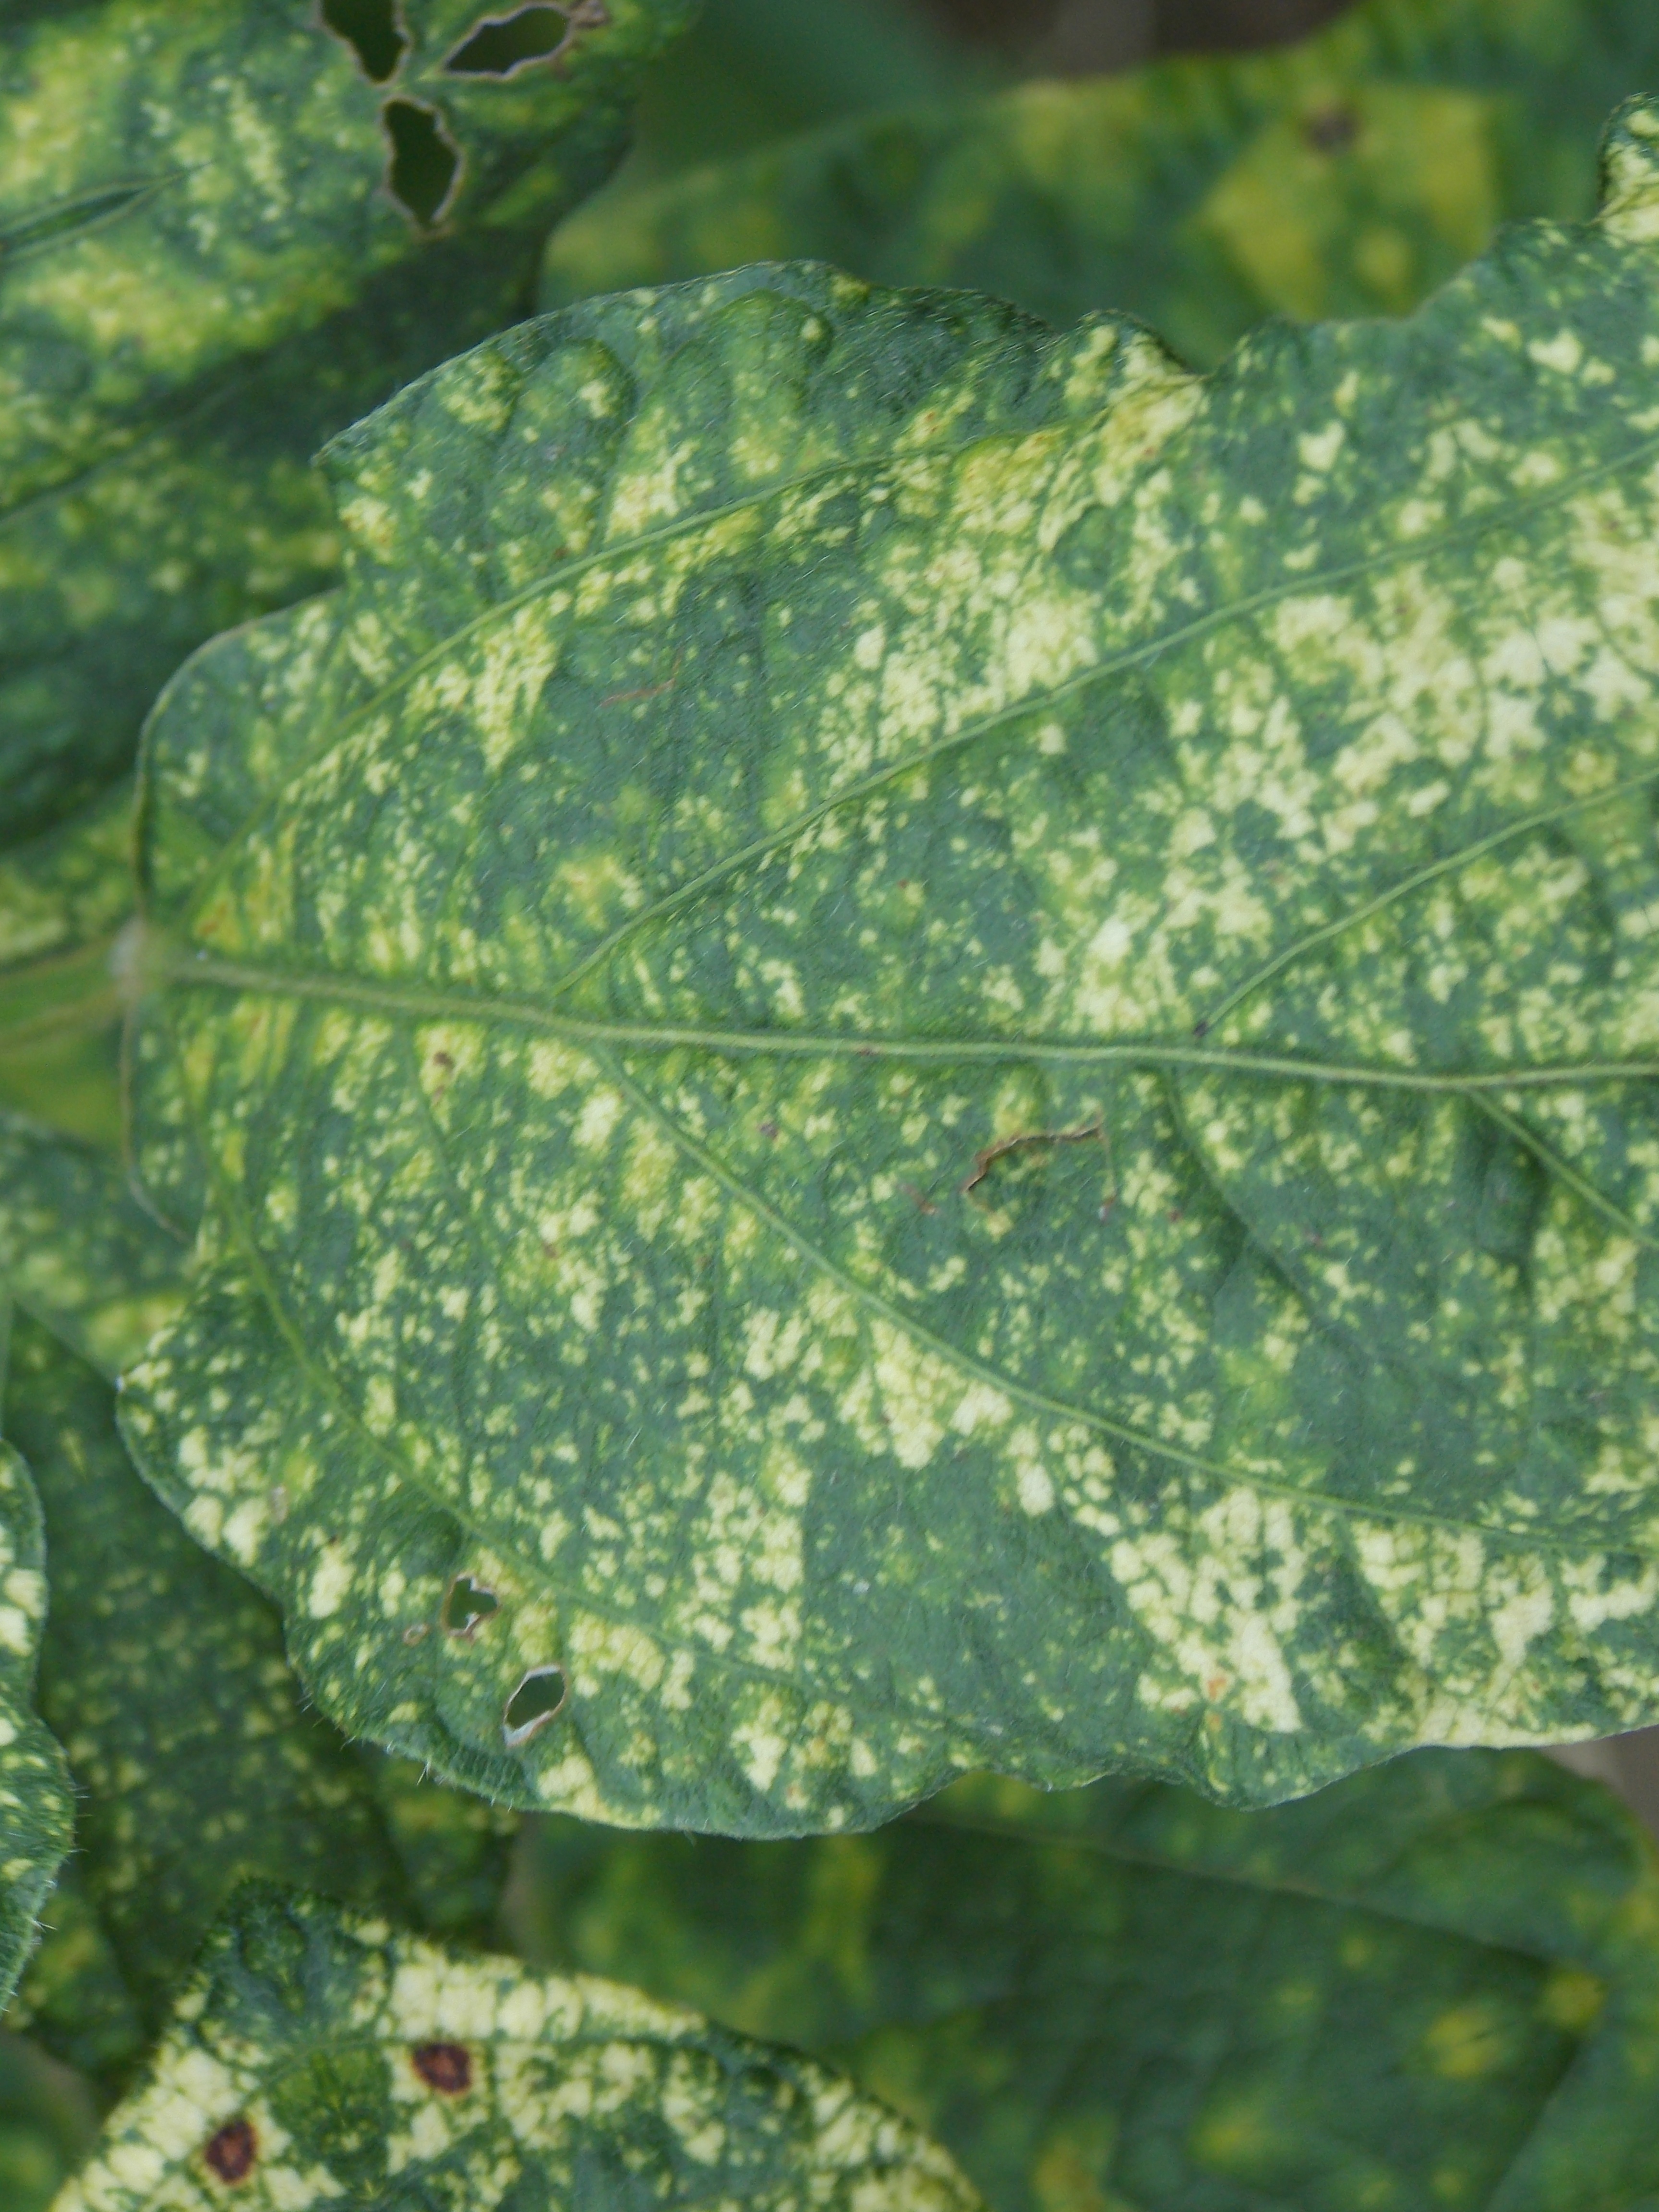
Label: Disease